Pollard-Nelson House

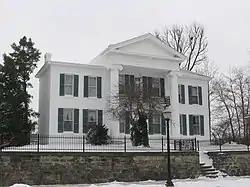
Pollard-Nelson House, January 2012

The Pollard-Nelson House is a historic home in Logansport, Cass County, Indiana. It was built in 1845 and enlarged in 1889 and 1910. It is a two-story, seven-bay, Greek Revival style brick dwelling with flanking two-story wings and rear additions. It has a gable roof and features a two-story, projecting front portico supported by Doric order columns.